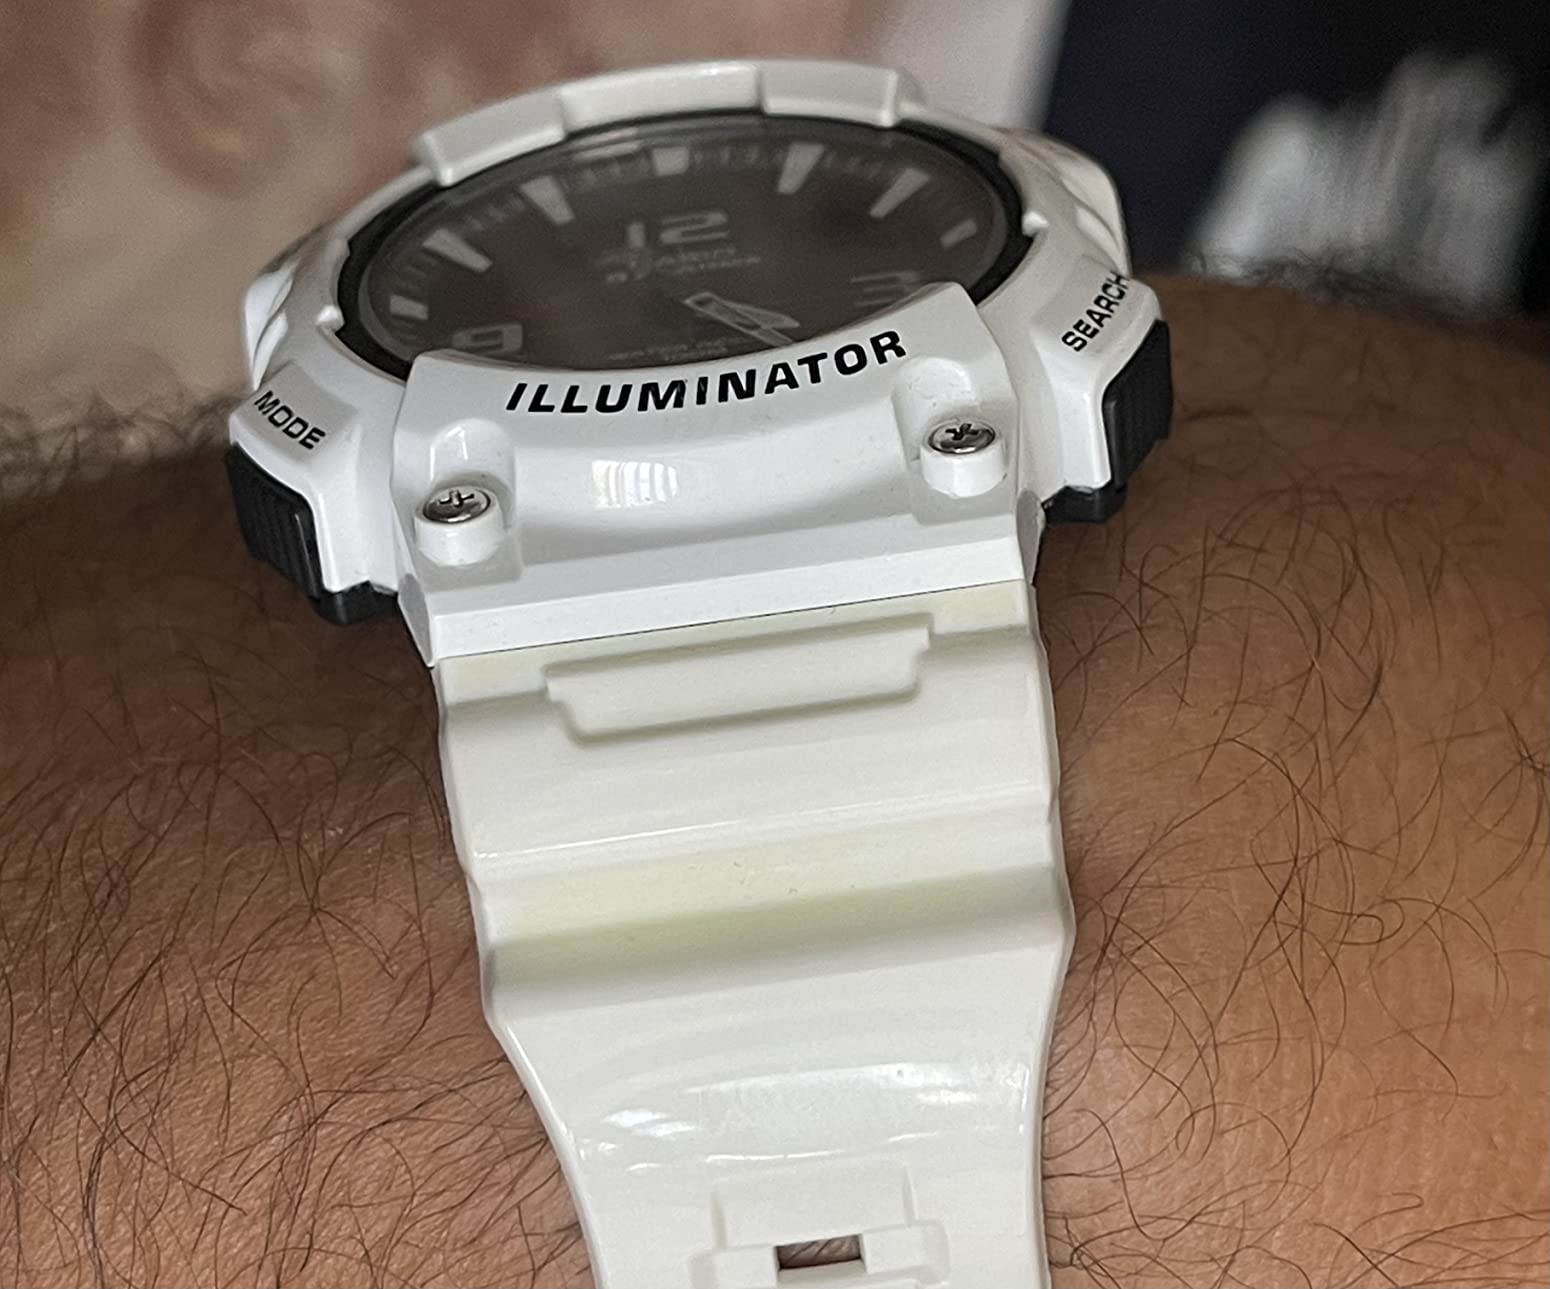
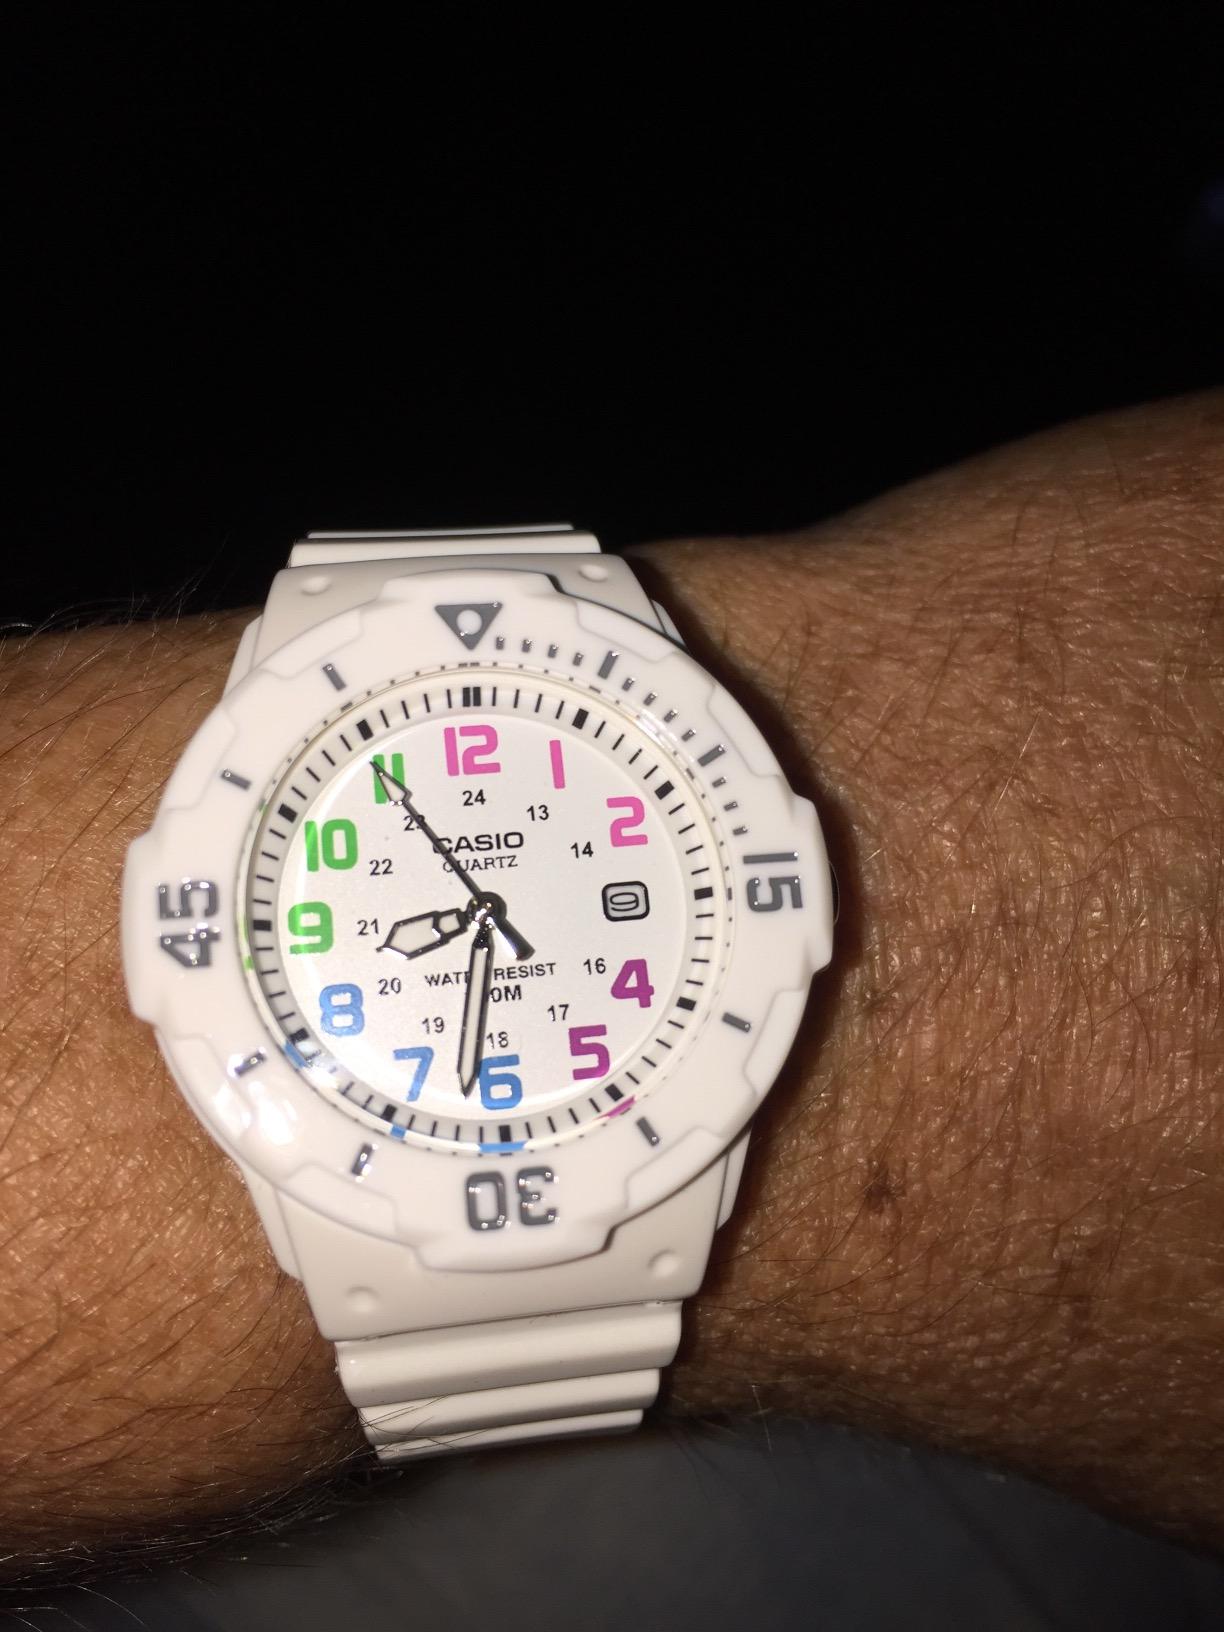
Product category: accessories_watch
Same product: no